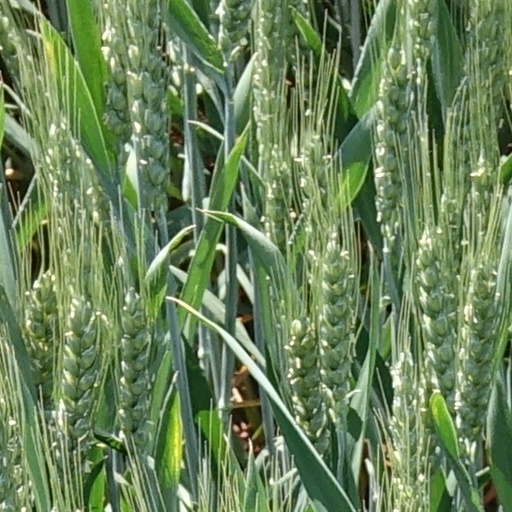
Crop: wheat